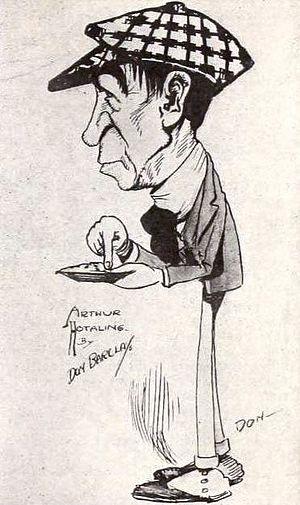
Arthur Hotaling né le 3 février 1873 à New York, et mort le 13 juillet 1938 en Californie, est un réalisateur, producteur, scénariste et acteur américain.